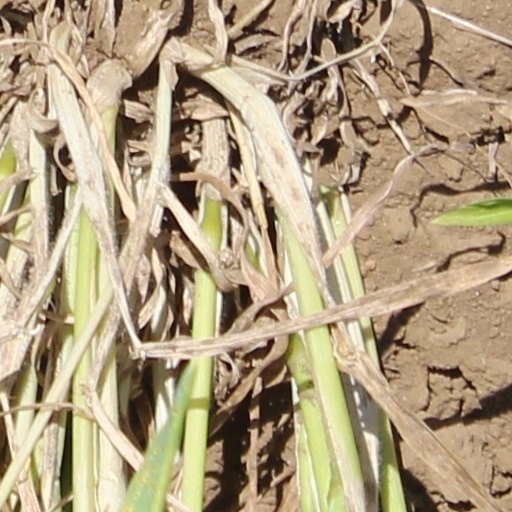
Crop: wheat